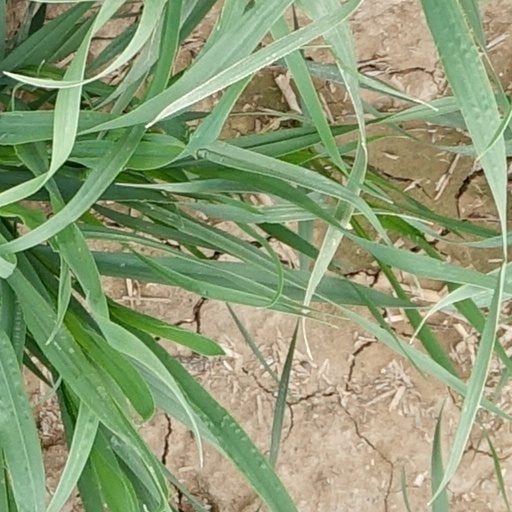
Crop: wheat